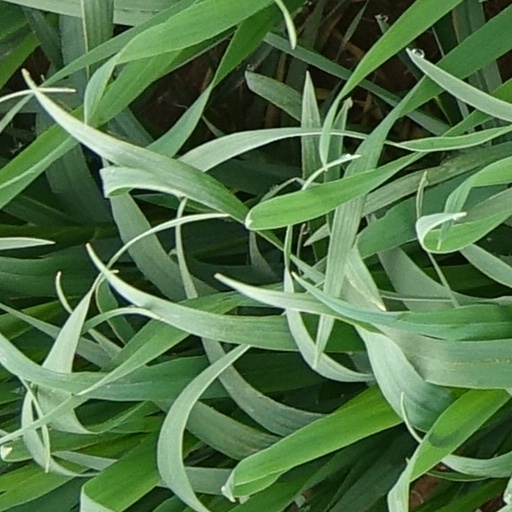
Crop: wheat